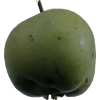
Label: Apple 12